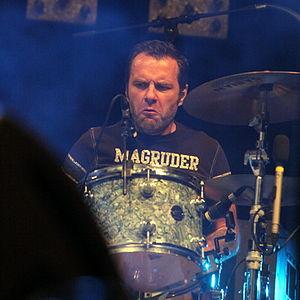
Les Wampas sont un groupe de rock alternatif et punk rock français, originaire de la région parisienne. Formé en 1983, le groupe repose essentiellement sur le chanteur Didier Wampas. La composition qui a beaucoup évolué depuis leurs débuts, comprend actuellement Jean-Michel Lejoux, Effello, Nicolas Schauer et Tony Truant.